Ingvar Gärd

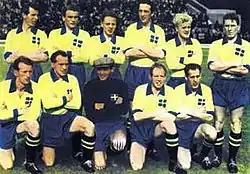
Sverige 1950

Gustaf Ingvar Bertil Gärd (6 October 1921 – 31 August 2006) was a Swedish football midfielder who played for Sweden in the 1950 FIFA World Cup. He also played for Malmö FF.